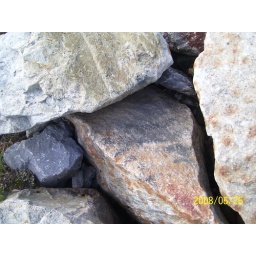
their only rocks on the ground by a river somewere in B.C.